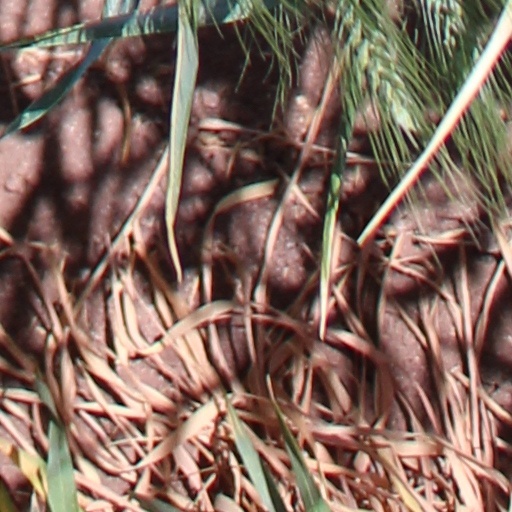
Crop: wheat